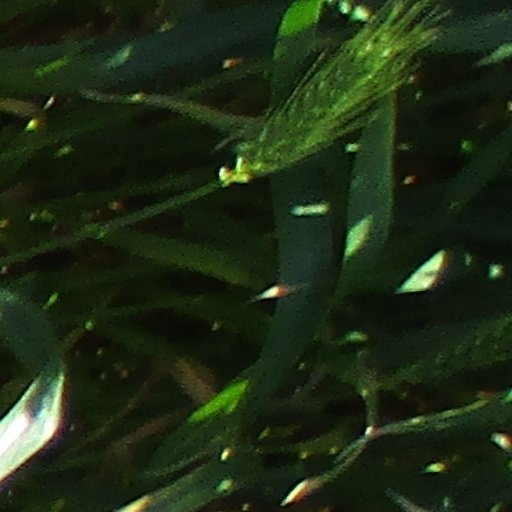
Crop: wheat